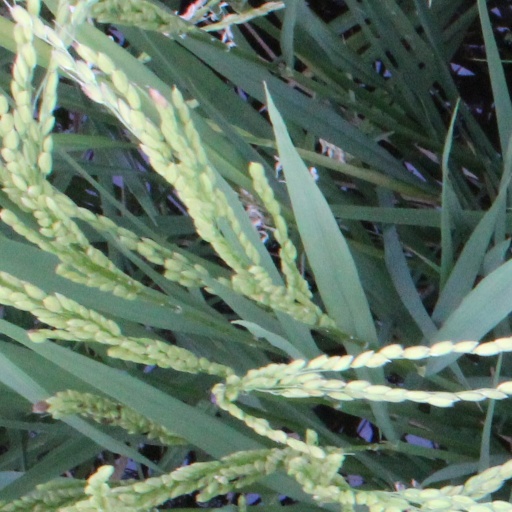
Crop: rice